Ochsenberg (Königsbronn)

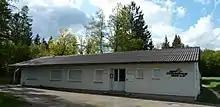
Club house

From 29 July 1961 on the construction of the new clubhouse was started. After 6,000 hours of voluntary work, it is ceremonially opened on 26 October 1963. In 1972 the extension of the kitchen was built. 1988 a further extension took place (sanitary facilities, heating & evaluation room). In 1999 the clubhouse gets its present appearance by the extension of the new shooting hall.